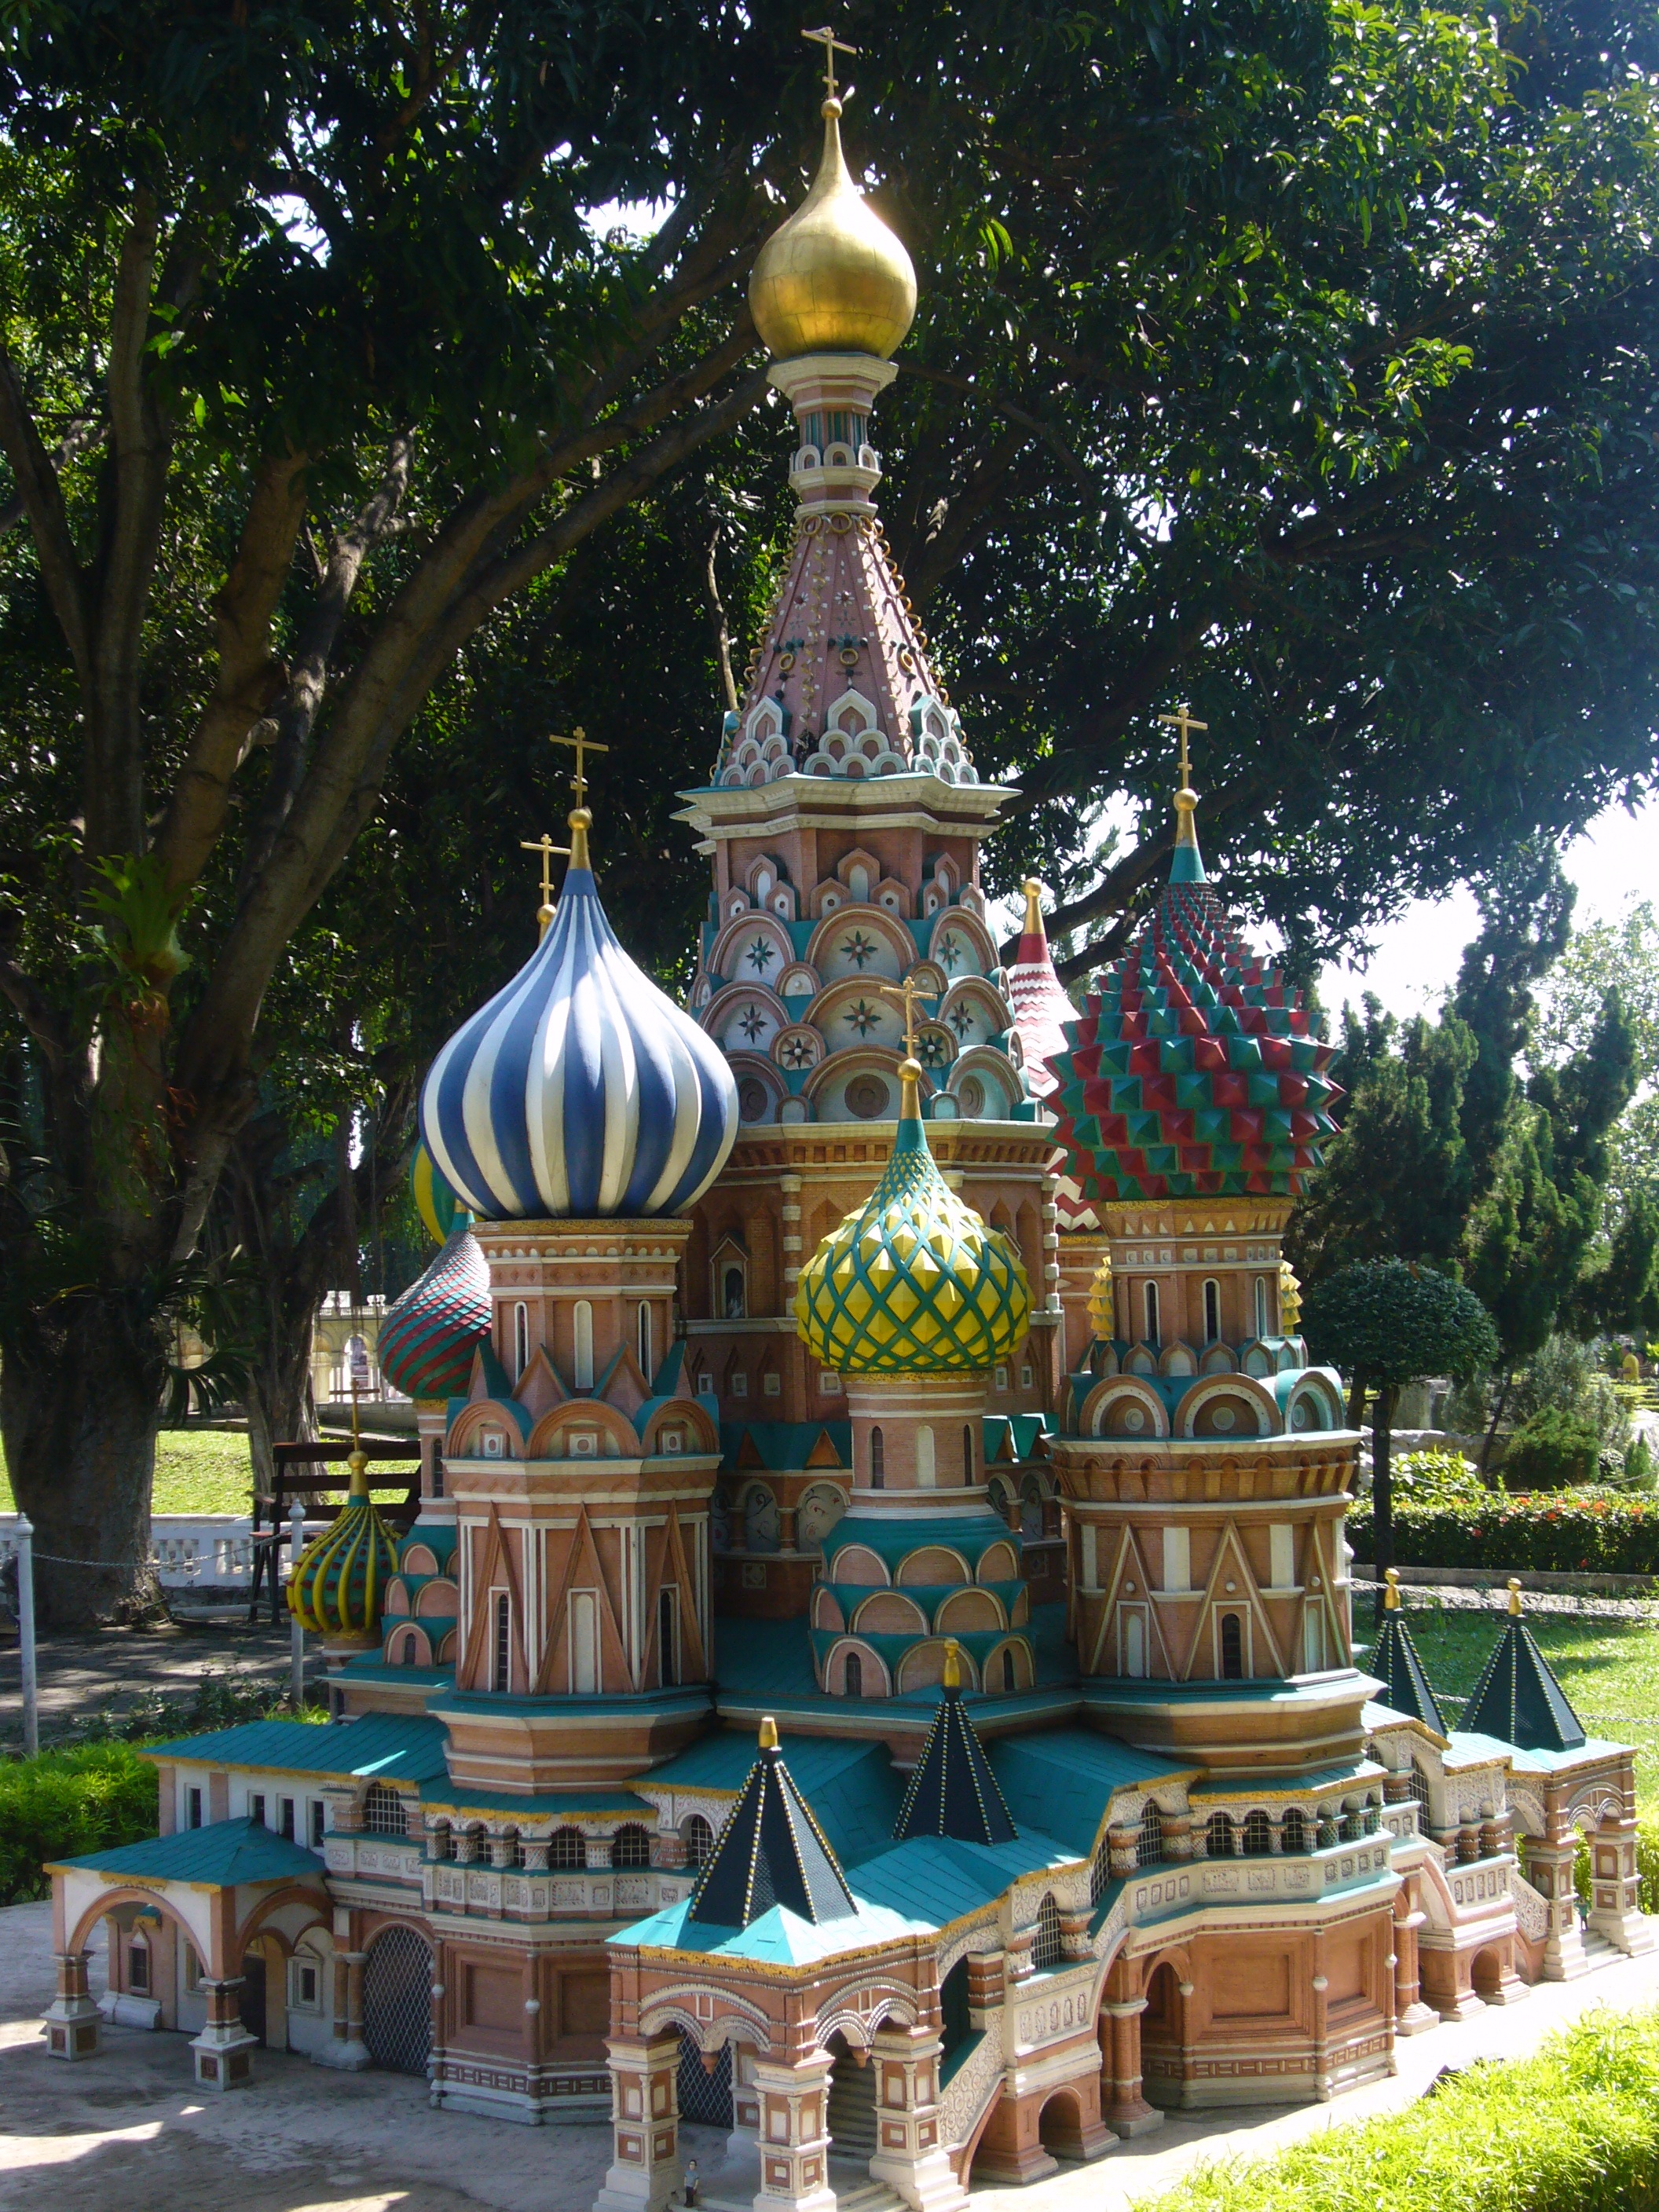
building, religion, church, garden, place of worship, thailand, miniature, temple, shrine, russian, wat, believe, far east